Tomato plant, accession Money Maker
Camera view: horizontal (90 deg, fisheye); turntable rotation: 30 degrees
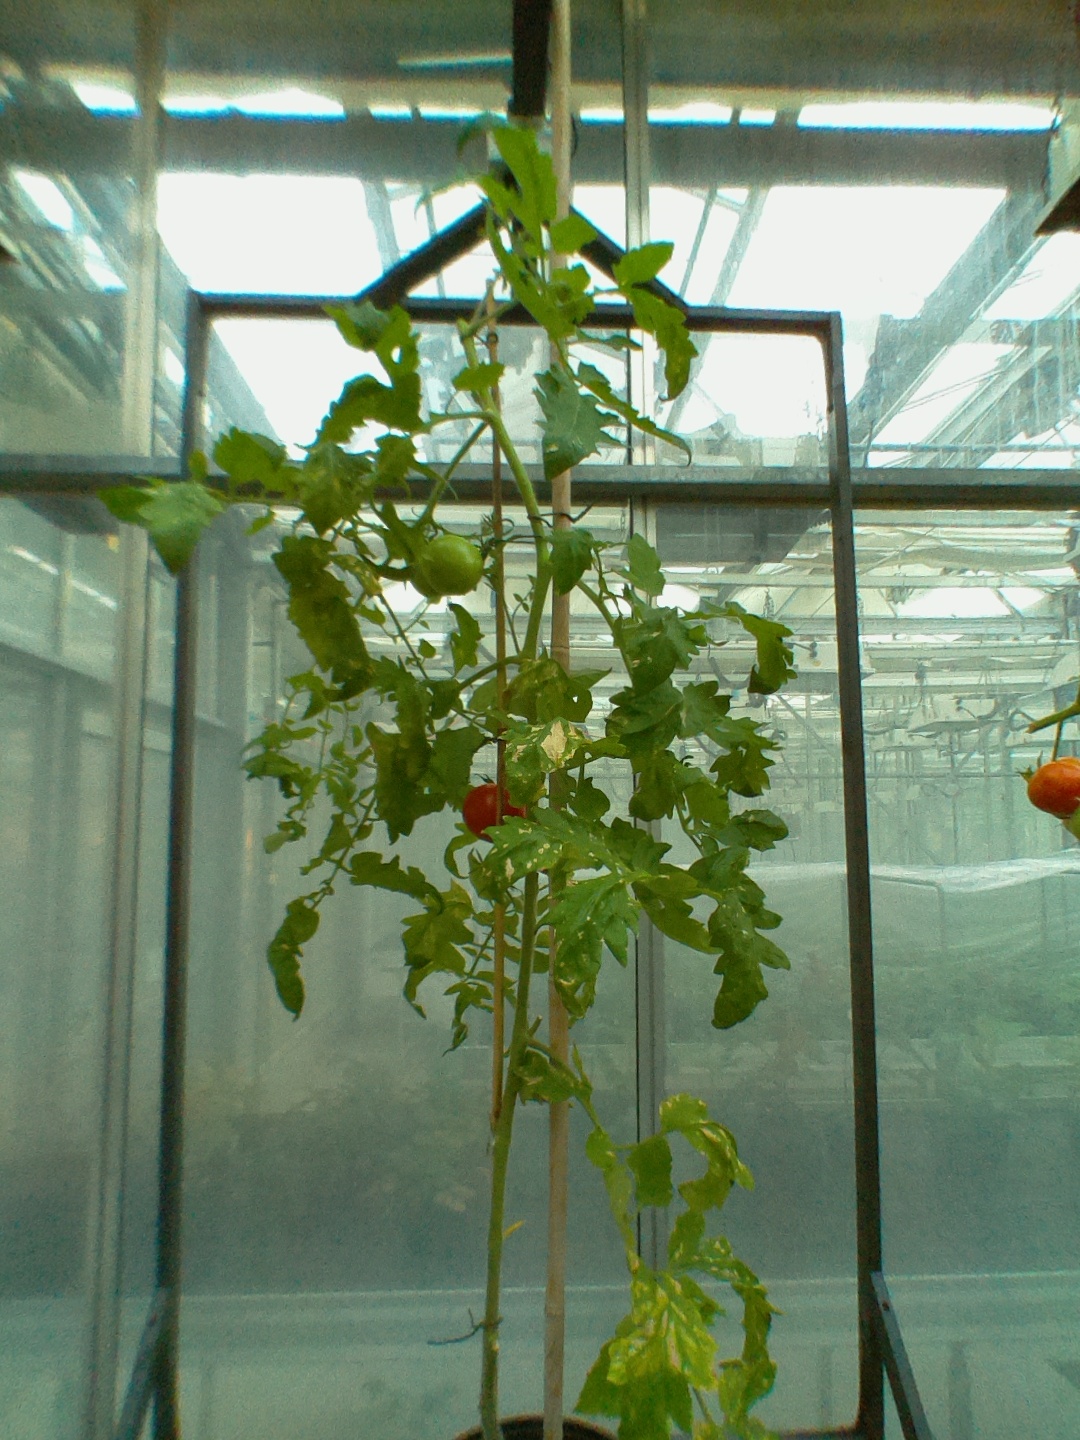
BBCH growth stage 85: 50%-60% of fruits show typical fully ripe color